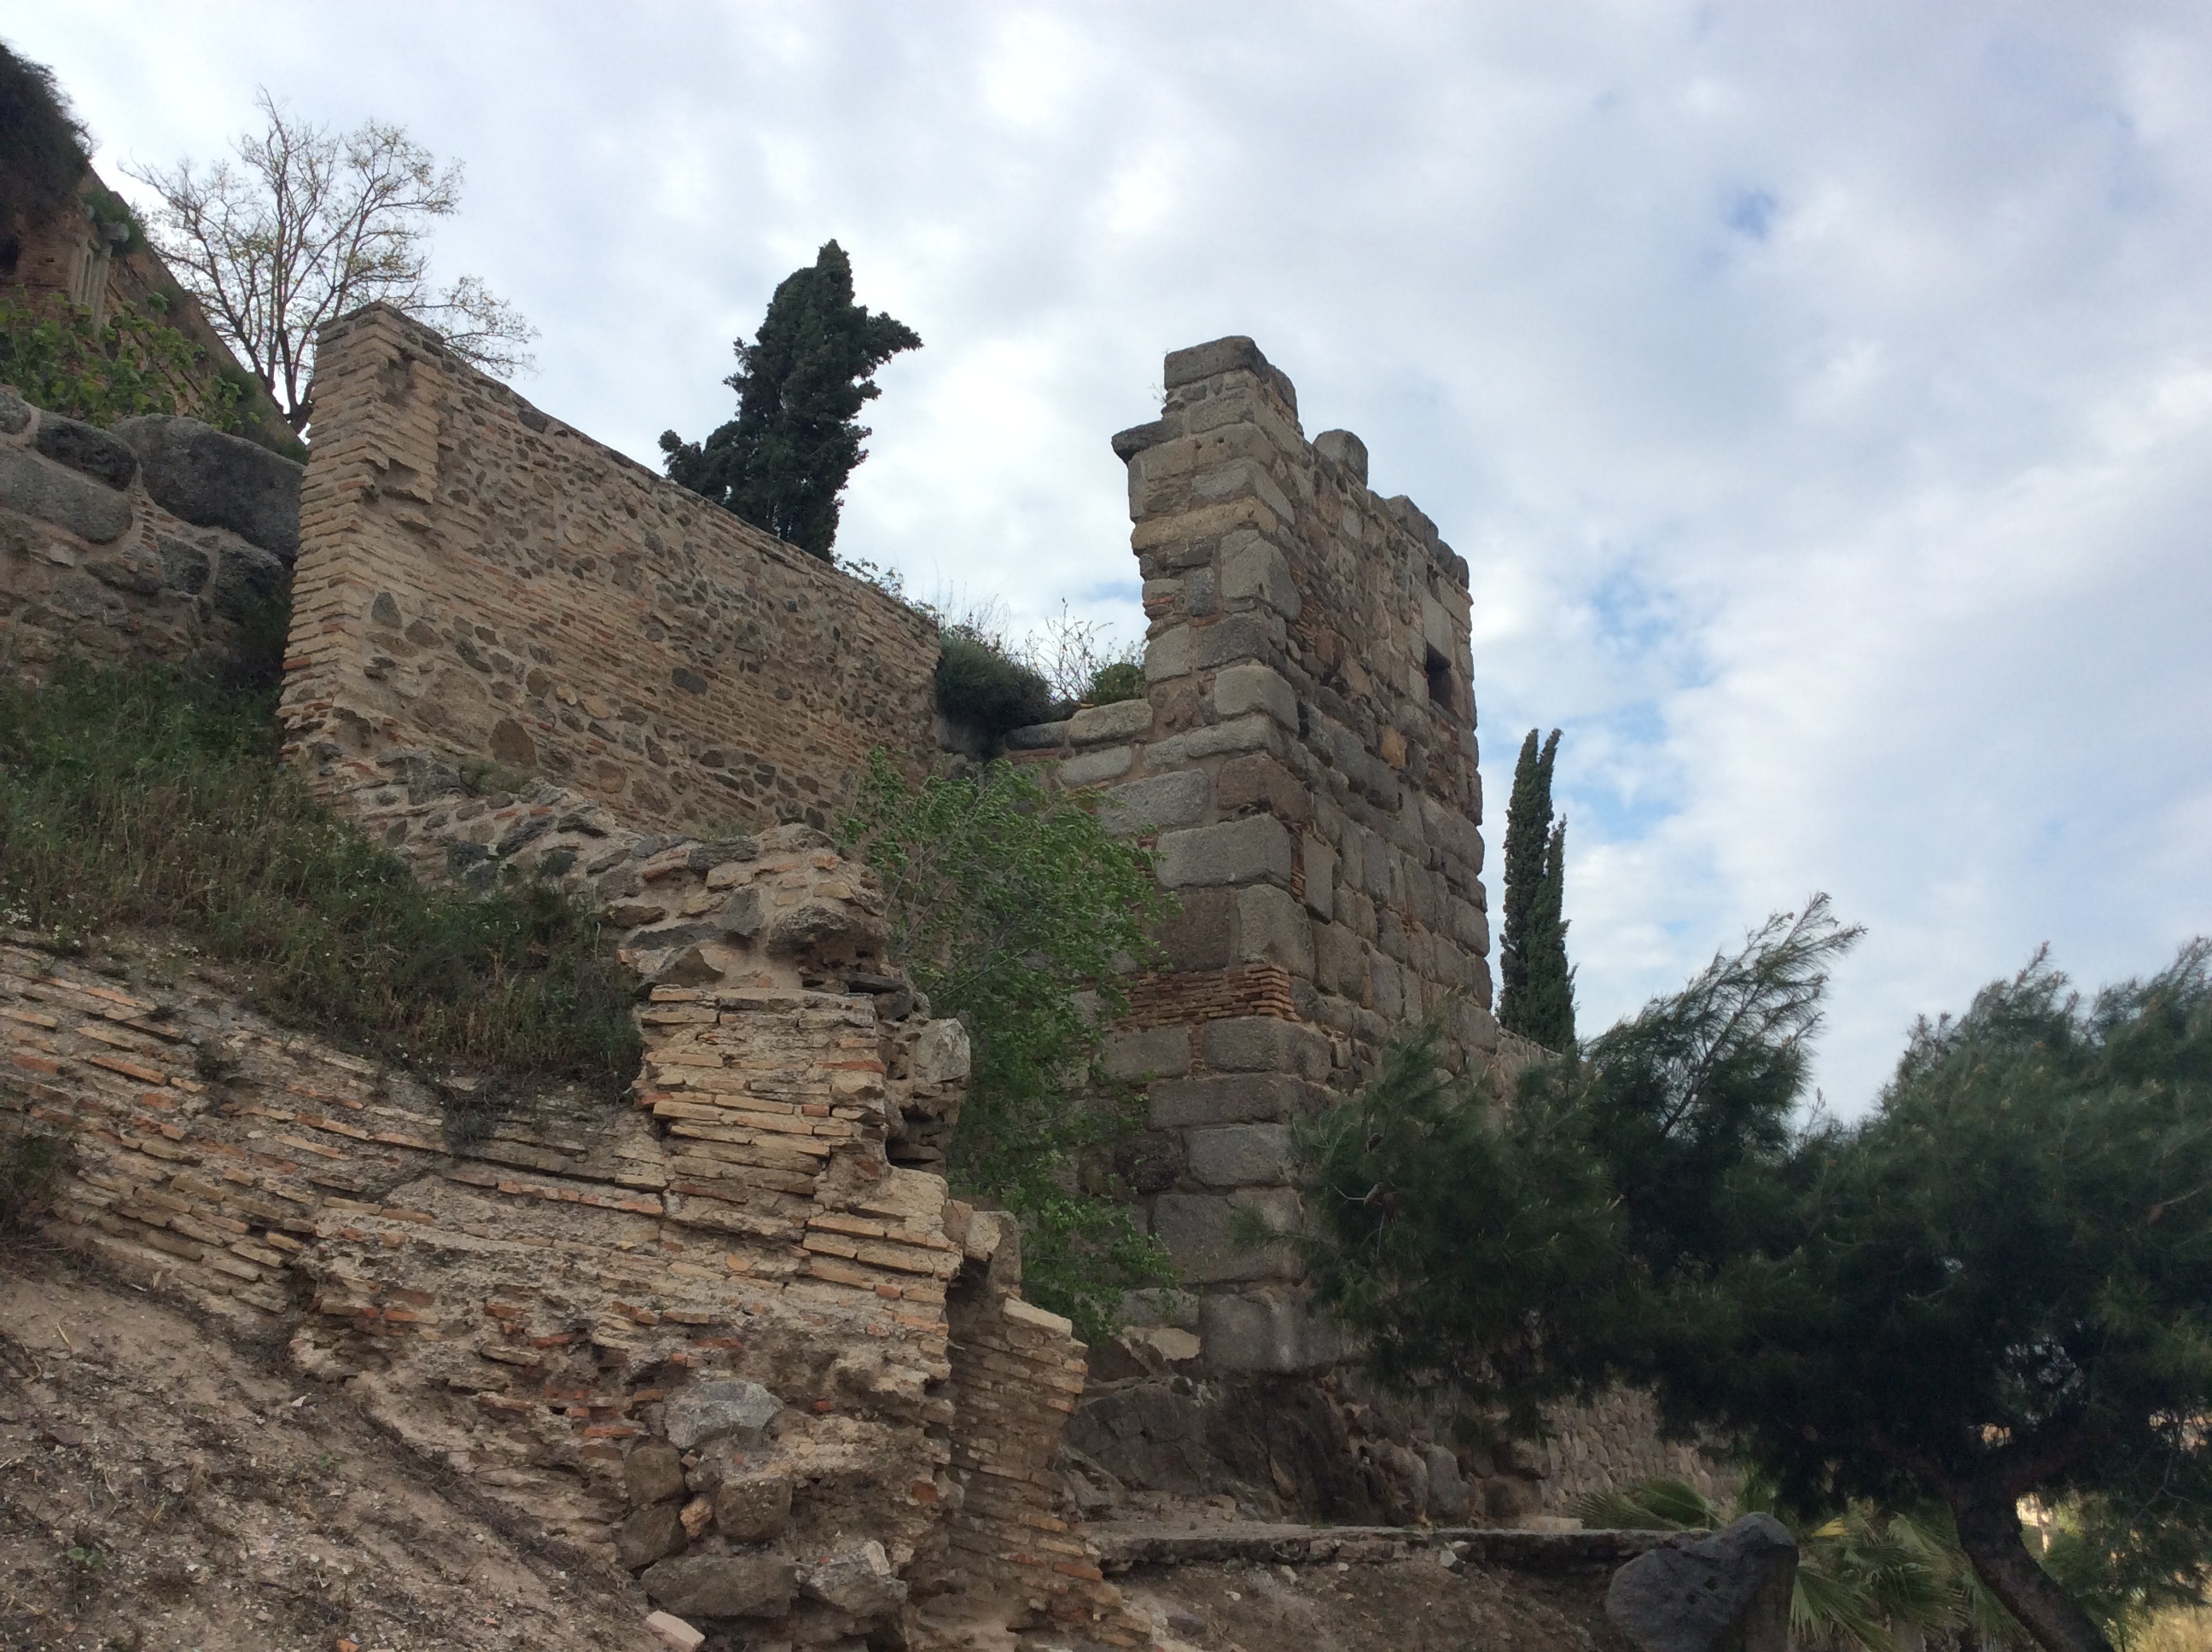
rock, building, old, wall, stone, cliff, castle, fortification, ruin, terrain, place of worship, fortress, ruins, monastery, wadi, archaeological site, unesco world heritage site, historic site, ancient history